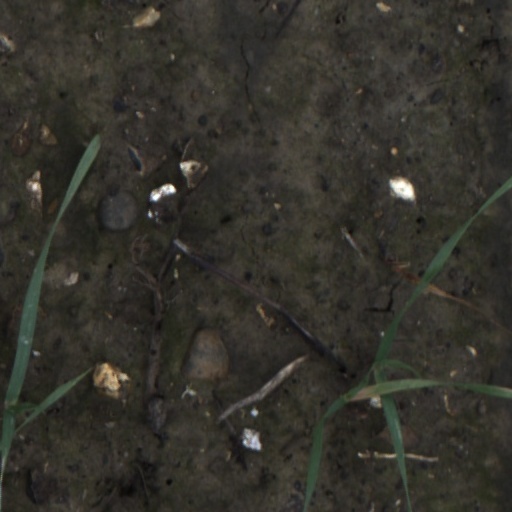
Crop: wheat